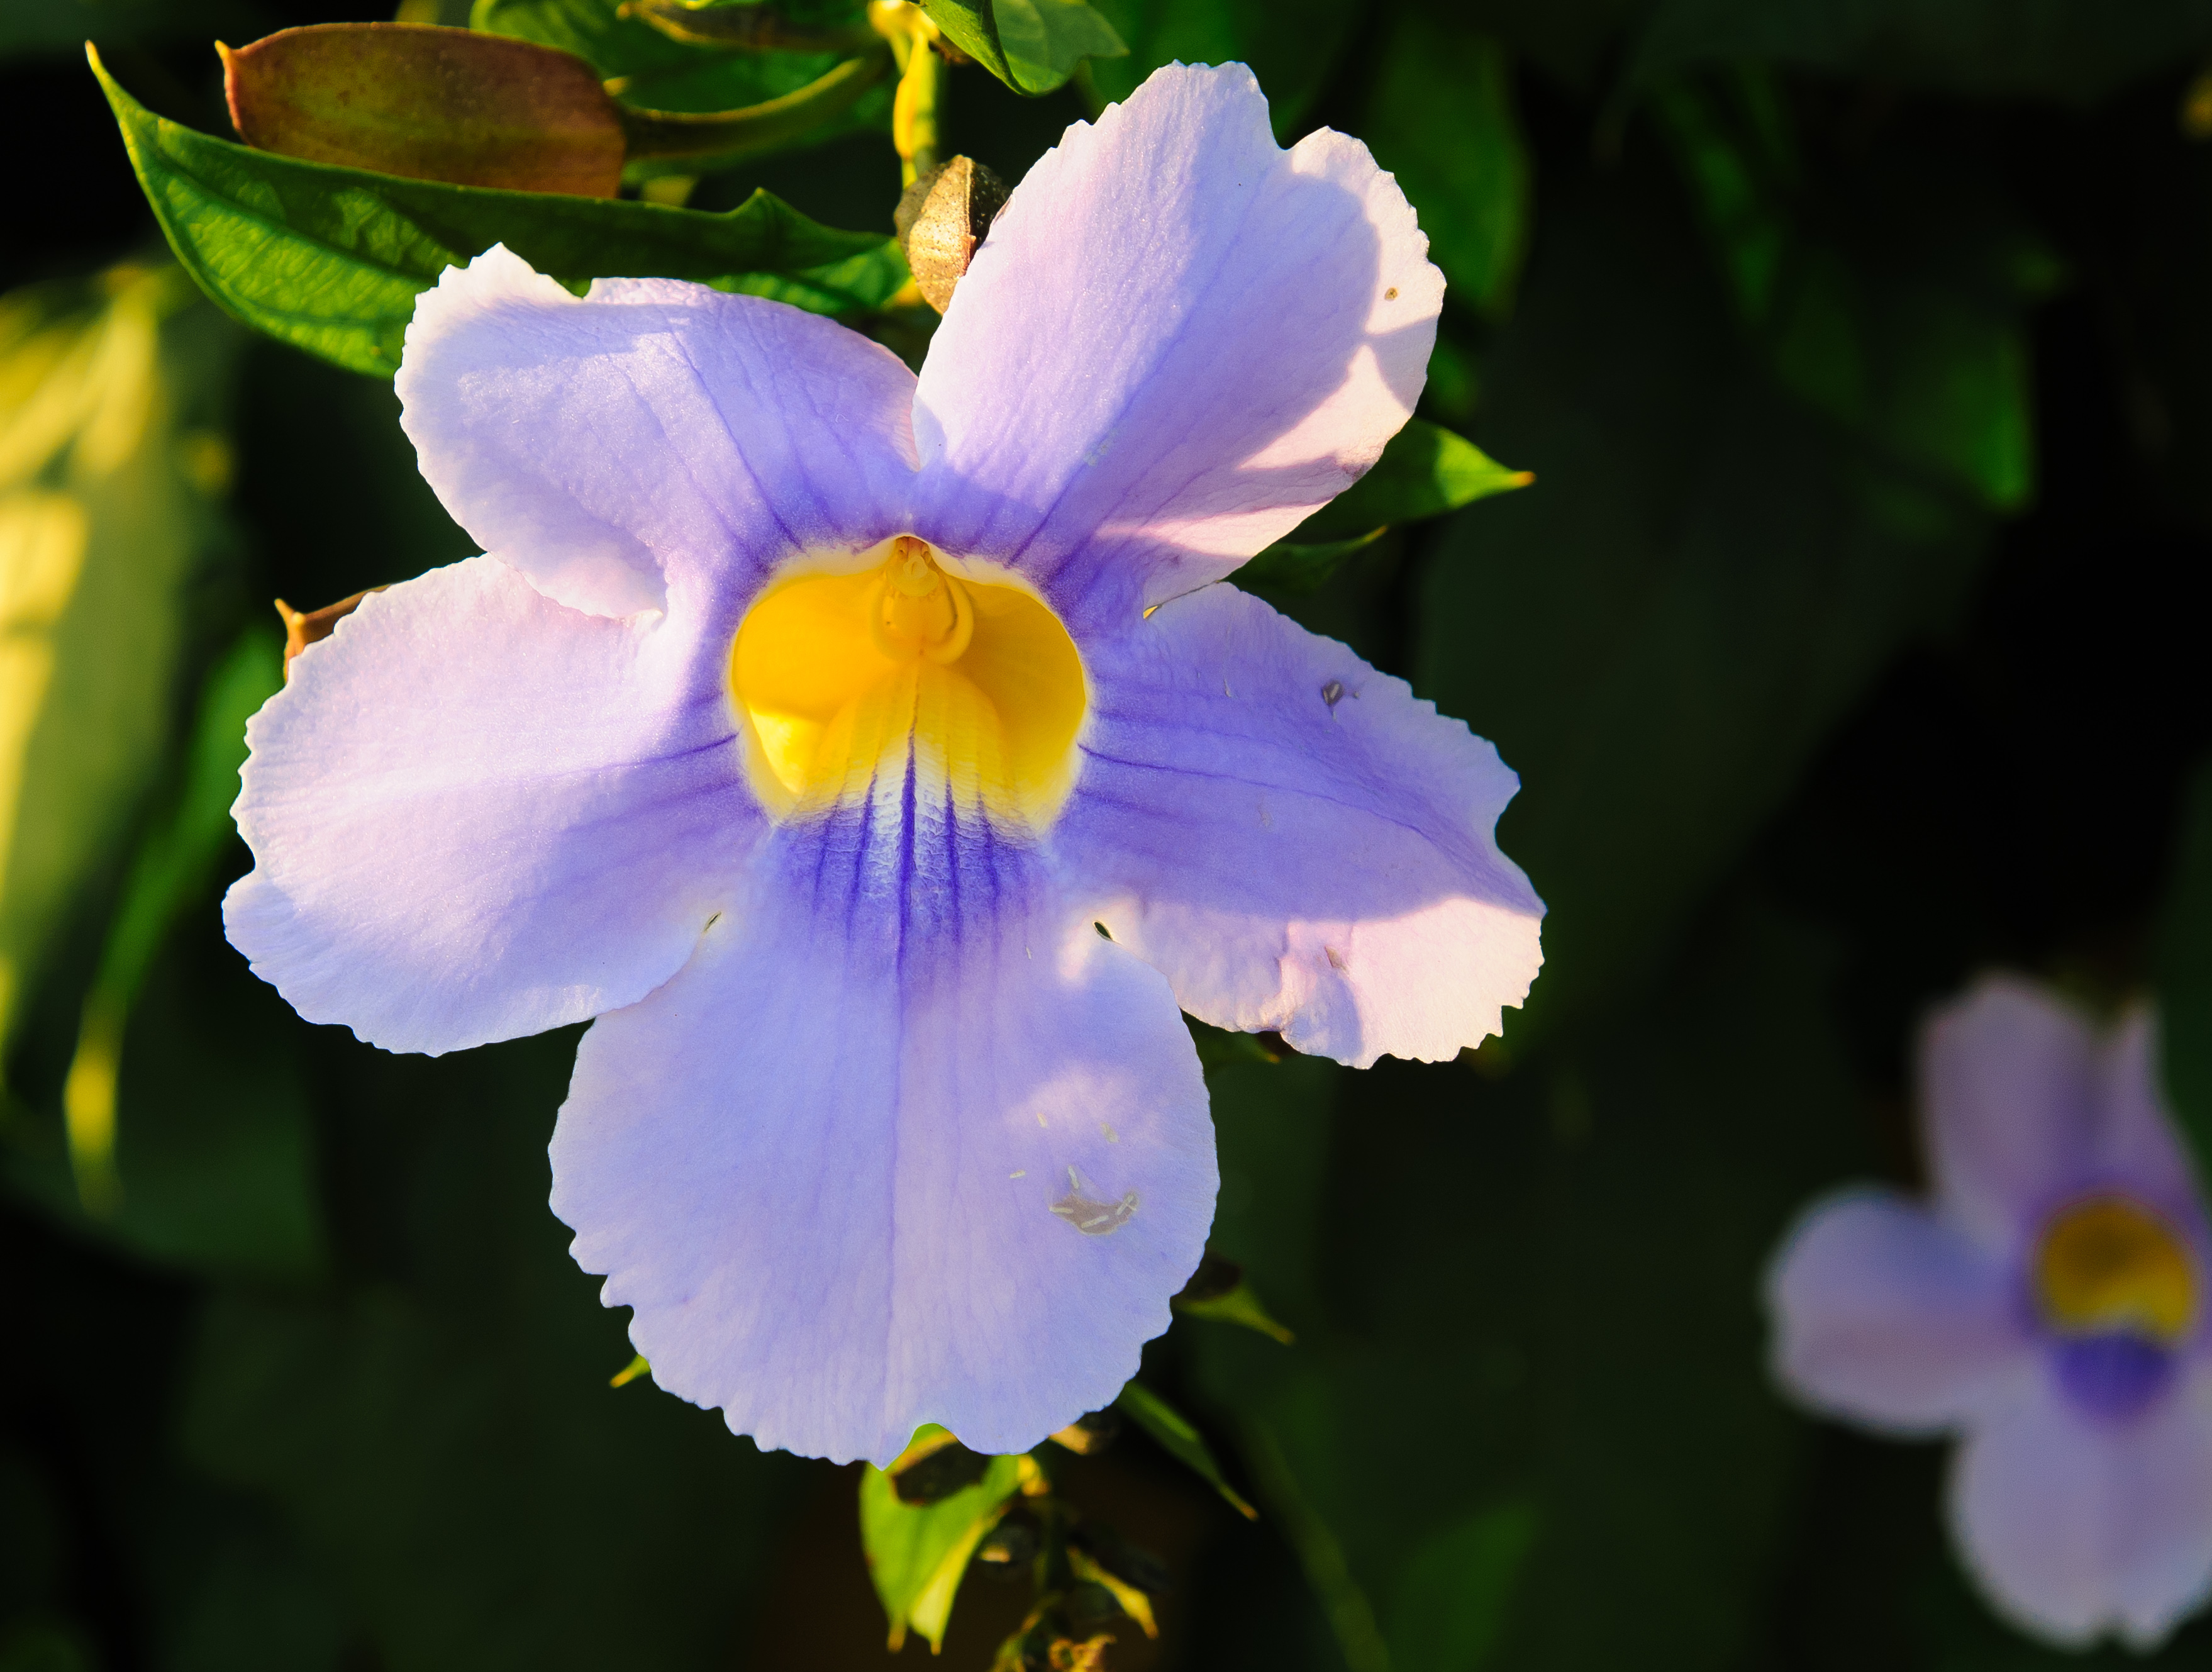
blossom, plant, flower, petal, botany, blue, flora, wildflower, cuba, eye, viola, d300, macro photography, flowering plant, land plant, violet family, dayflower family